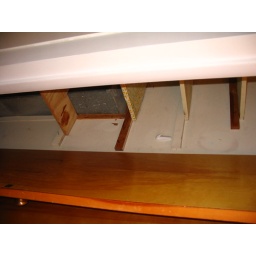
closet in main floor bathroom